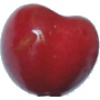
Label: Cherry 2